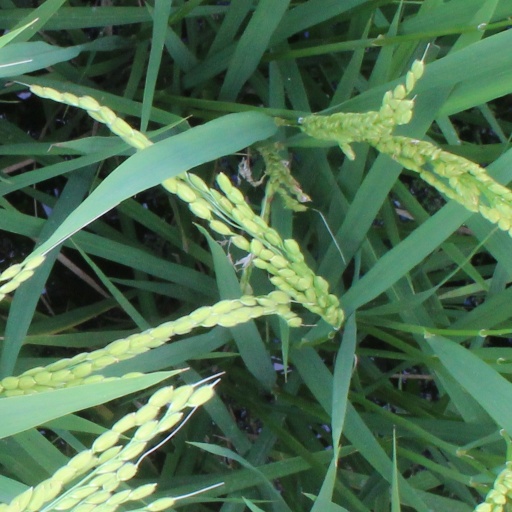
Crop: rice